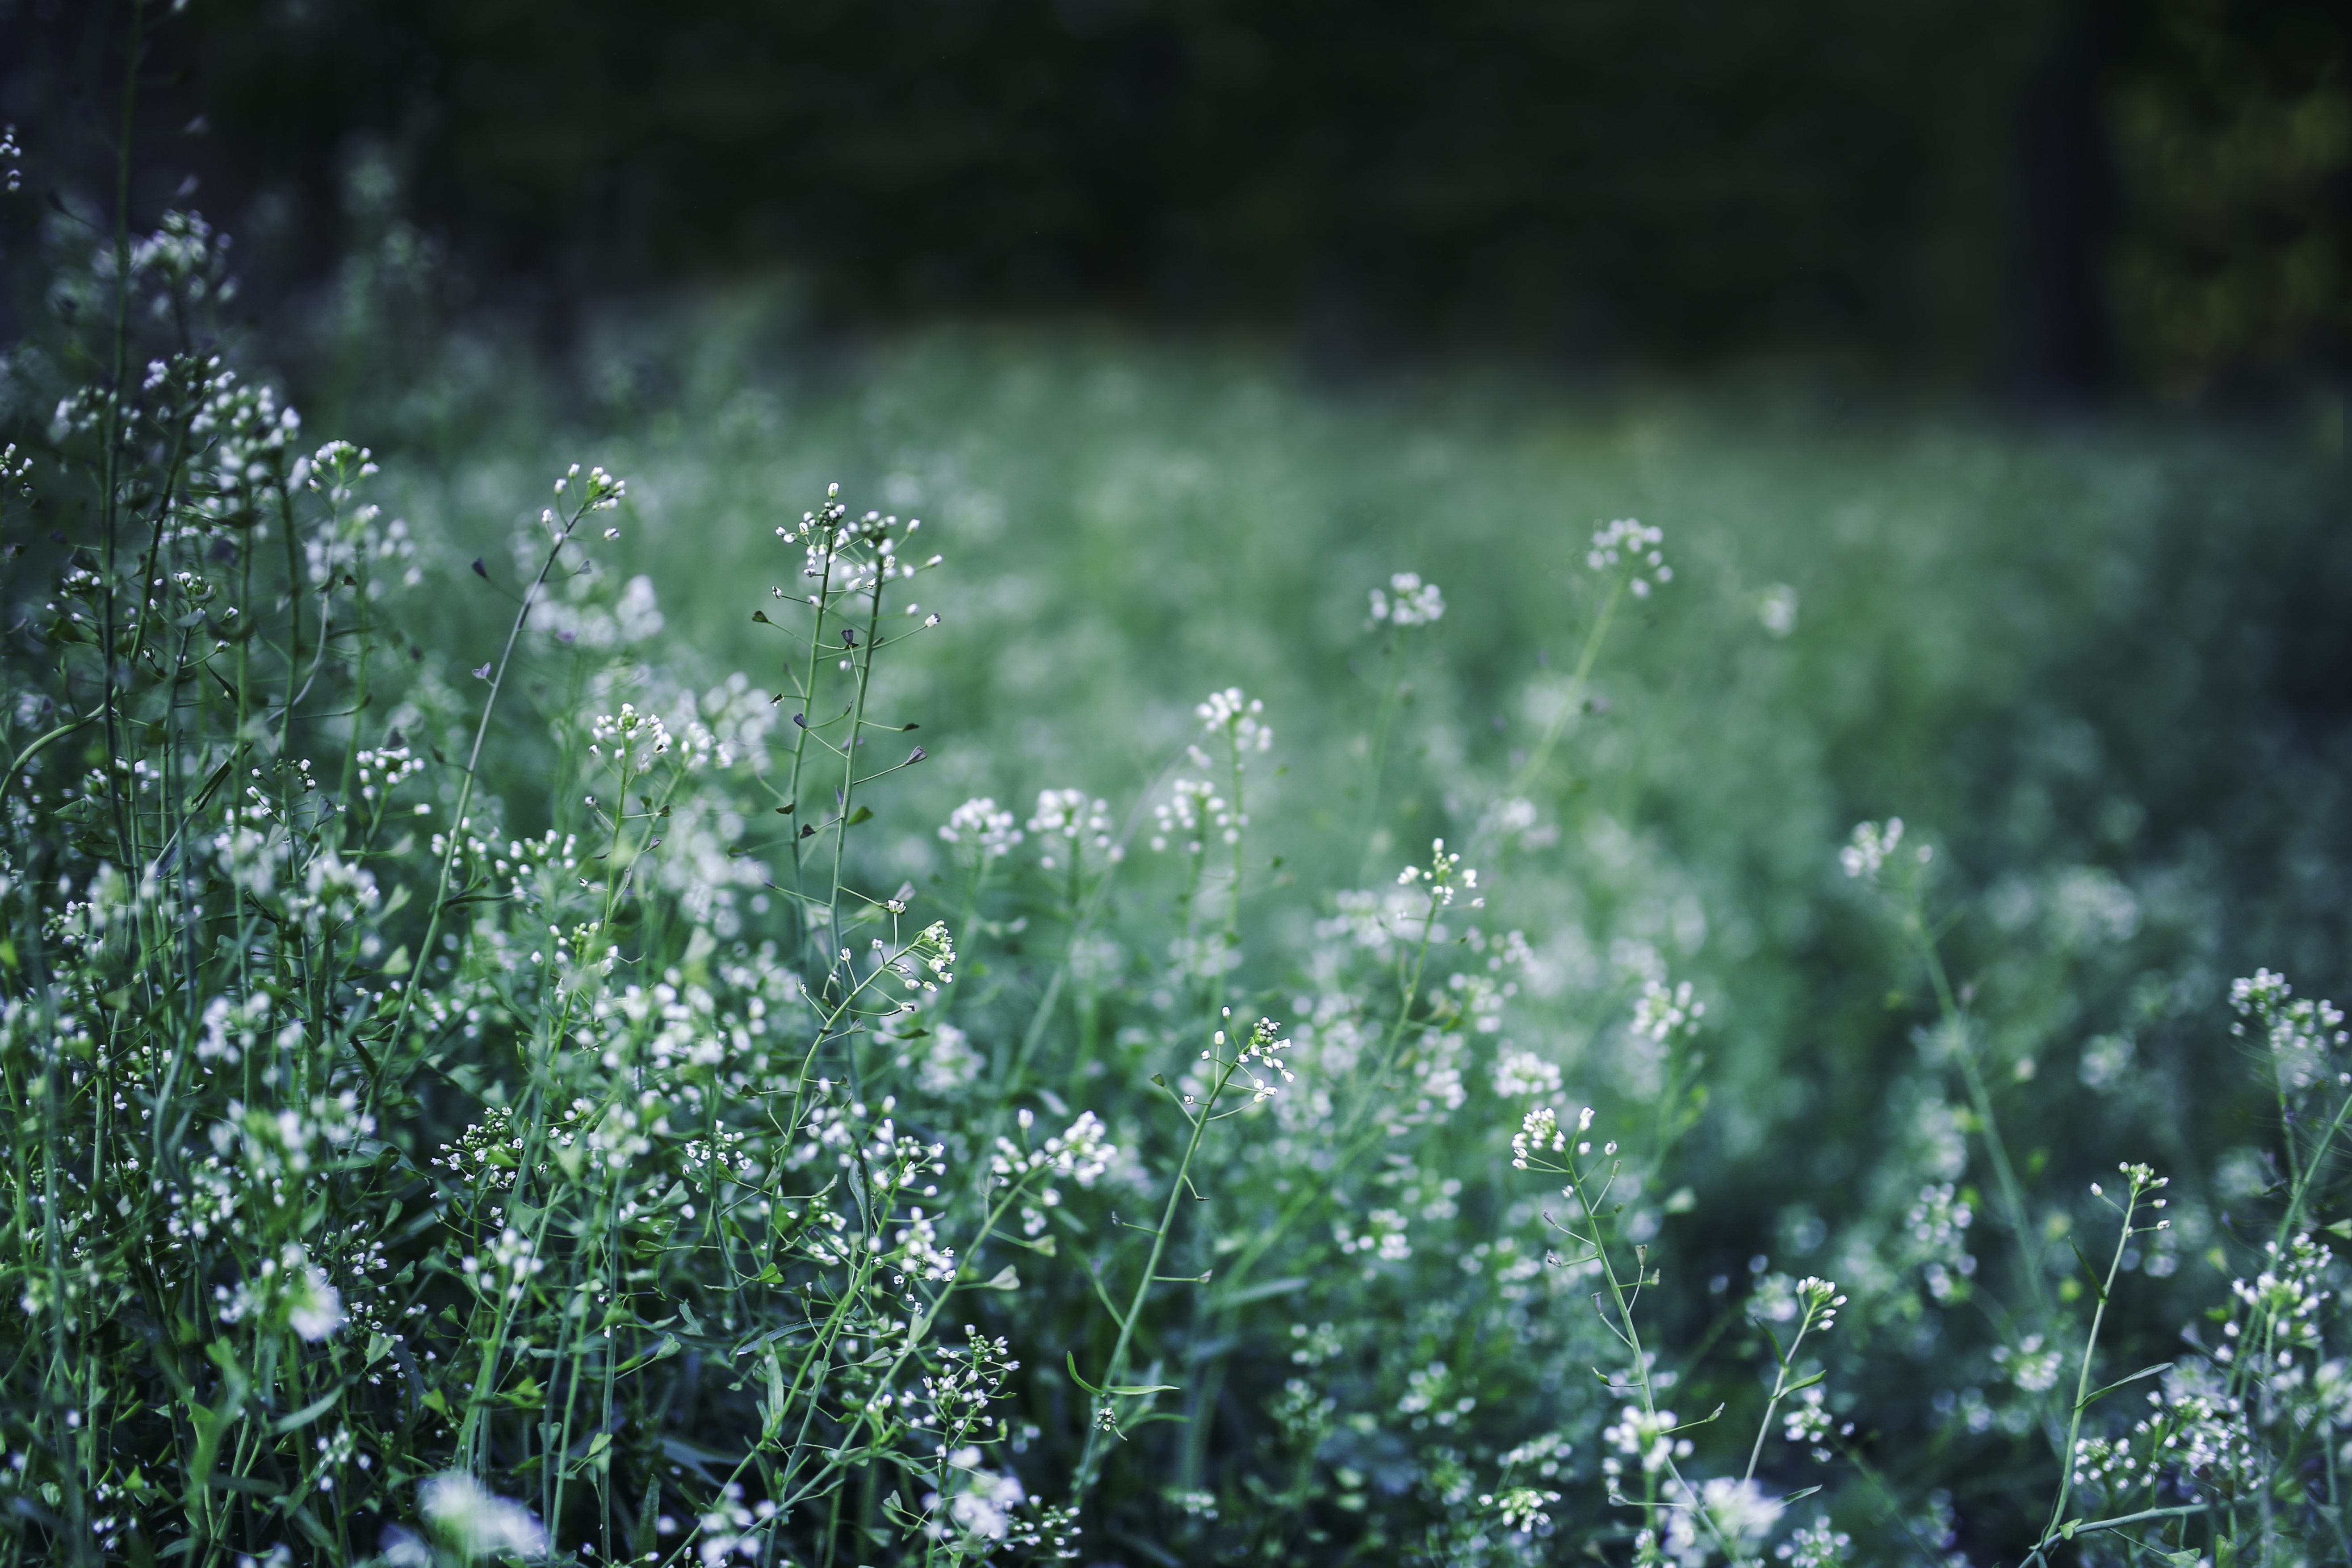
nature, forest, grass, plant, field, lawn, meadow, sunlight, leaf, flower, frost, spring, green, flora, wildflower, flowers, shrub, woodland, habitat, ecosystem, natural environment, grass family